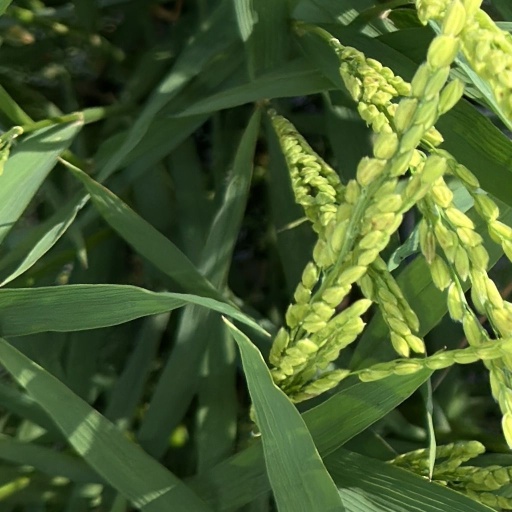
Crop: rice